Phoenix Park

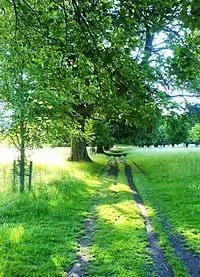
Phoenix Park in the summer

The gardens, located close to the Parkgate Street entrance, comprise an area of , and were re-opened in 1864. These gardens were initially established in 1840 as the Promenade Grounds. They display Victorian horticulture, including ornamental lakes, children's playground, picnic area and bedding schemes. A statue is in the gardens dedicated to executed Easter Rising leader Seán Heuston. There is a plaque in honour of the Irish sculptor Jerome Connor on Infirmary Road, overlooking the gardens which he frequently visited. The opening hours are 8.00 am until dusk. Closing times vary during the year.